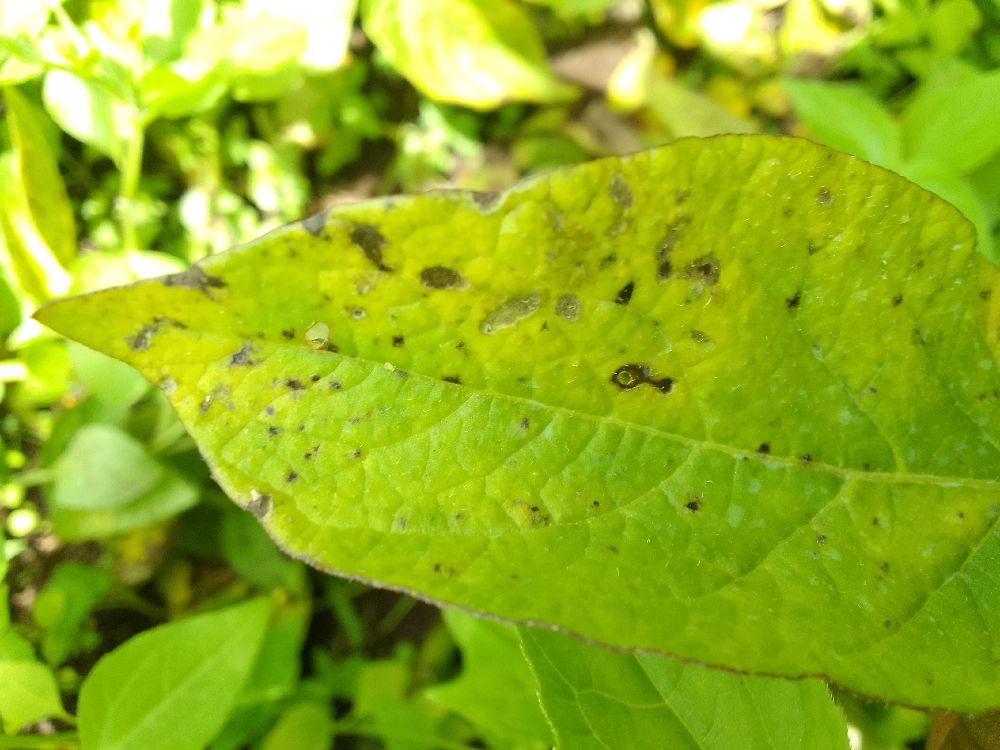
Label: Early blight